Milky Way (mythology)

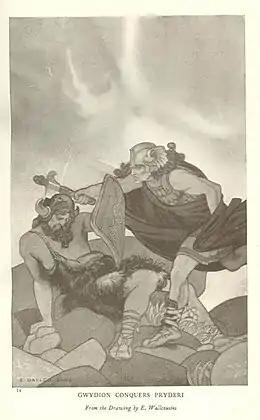
In Welsh mythology the Milky Way is associated with Gwydion fab Dôn.

In Irish mythology, the main name of the Milky Way was "Bealach na Bó Finne" — Way of the White Cow. It was regarded as a heavenly reflection of the sacred River Boyne, which is described as "the Great Silver Yoke" and the "White Marrow of Fedlimid," names which could equally apply to the Milky Way. ("Mór-Chuing Argait", "Smir Find Fedlimthi").